Erzincan

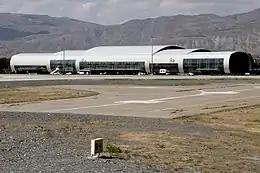
The airport terminal

The city was completely destroyed by a major earthquake on December 27, 1939. The sequence of seven violent shocks, the biggest measuring 7.8 on the moment magnitude scale, was the joint most-powerful earthquake recorded in Turkey, tied with the 2023 Turkey–Syria earthquake. The first stage of the earthquake killed about 8,000 people. The next day, it was reported that the death toll had risen to 20,000. An emergency relief operation began. By the end of the year, 32,962 had died due to more earthquakes and several floods. So extensive was the damage to Erzincan city that its old site was entirely abandoned, and a new town was founded a little further to the north.